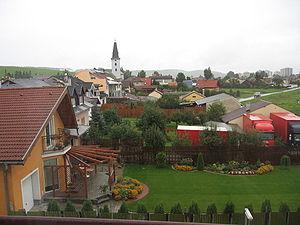
Smižany est un village de Slovaquie situé dans la région de Košice.